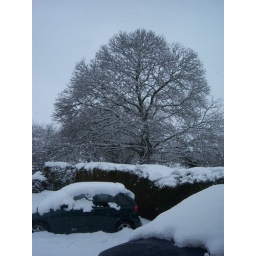
The chestnut tree and my little car under a whole heap of snow...